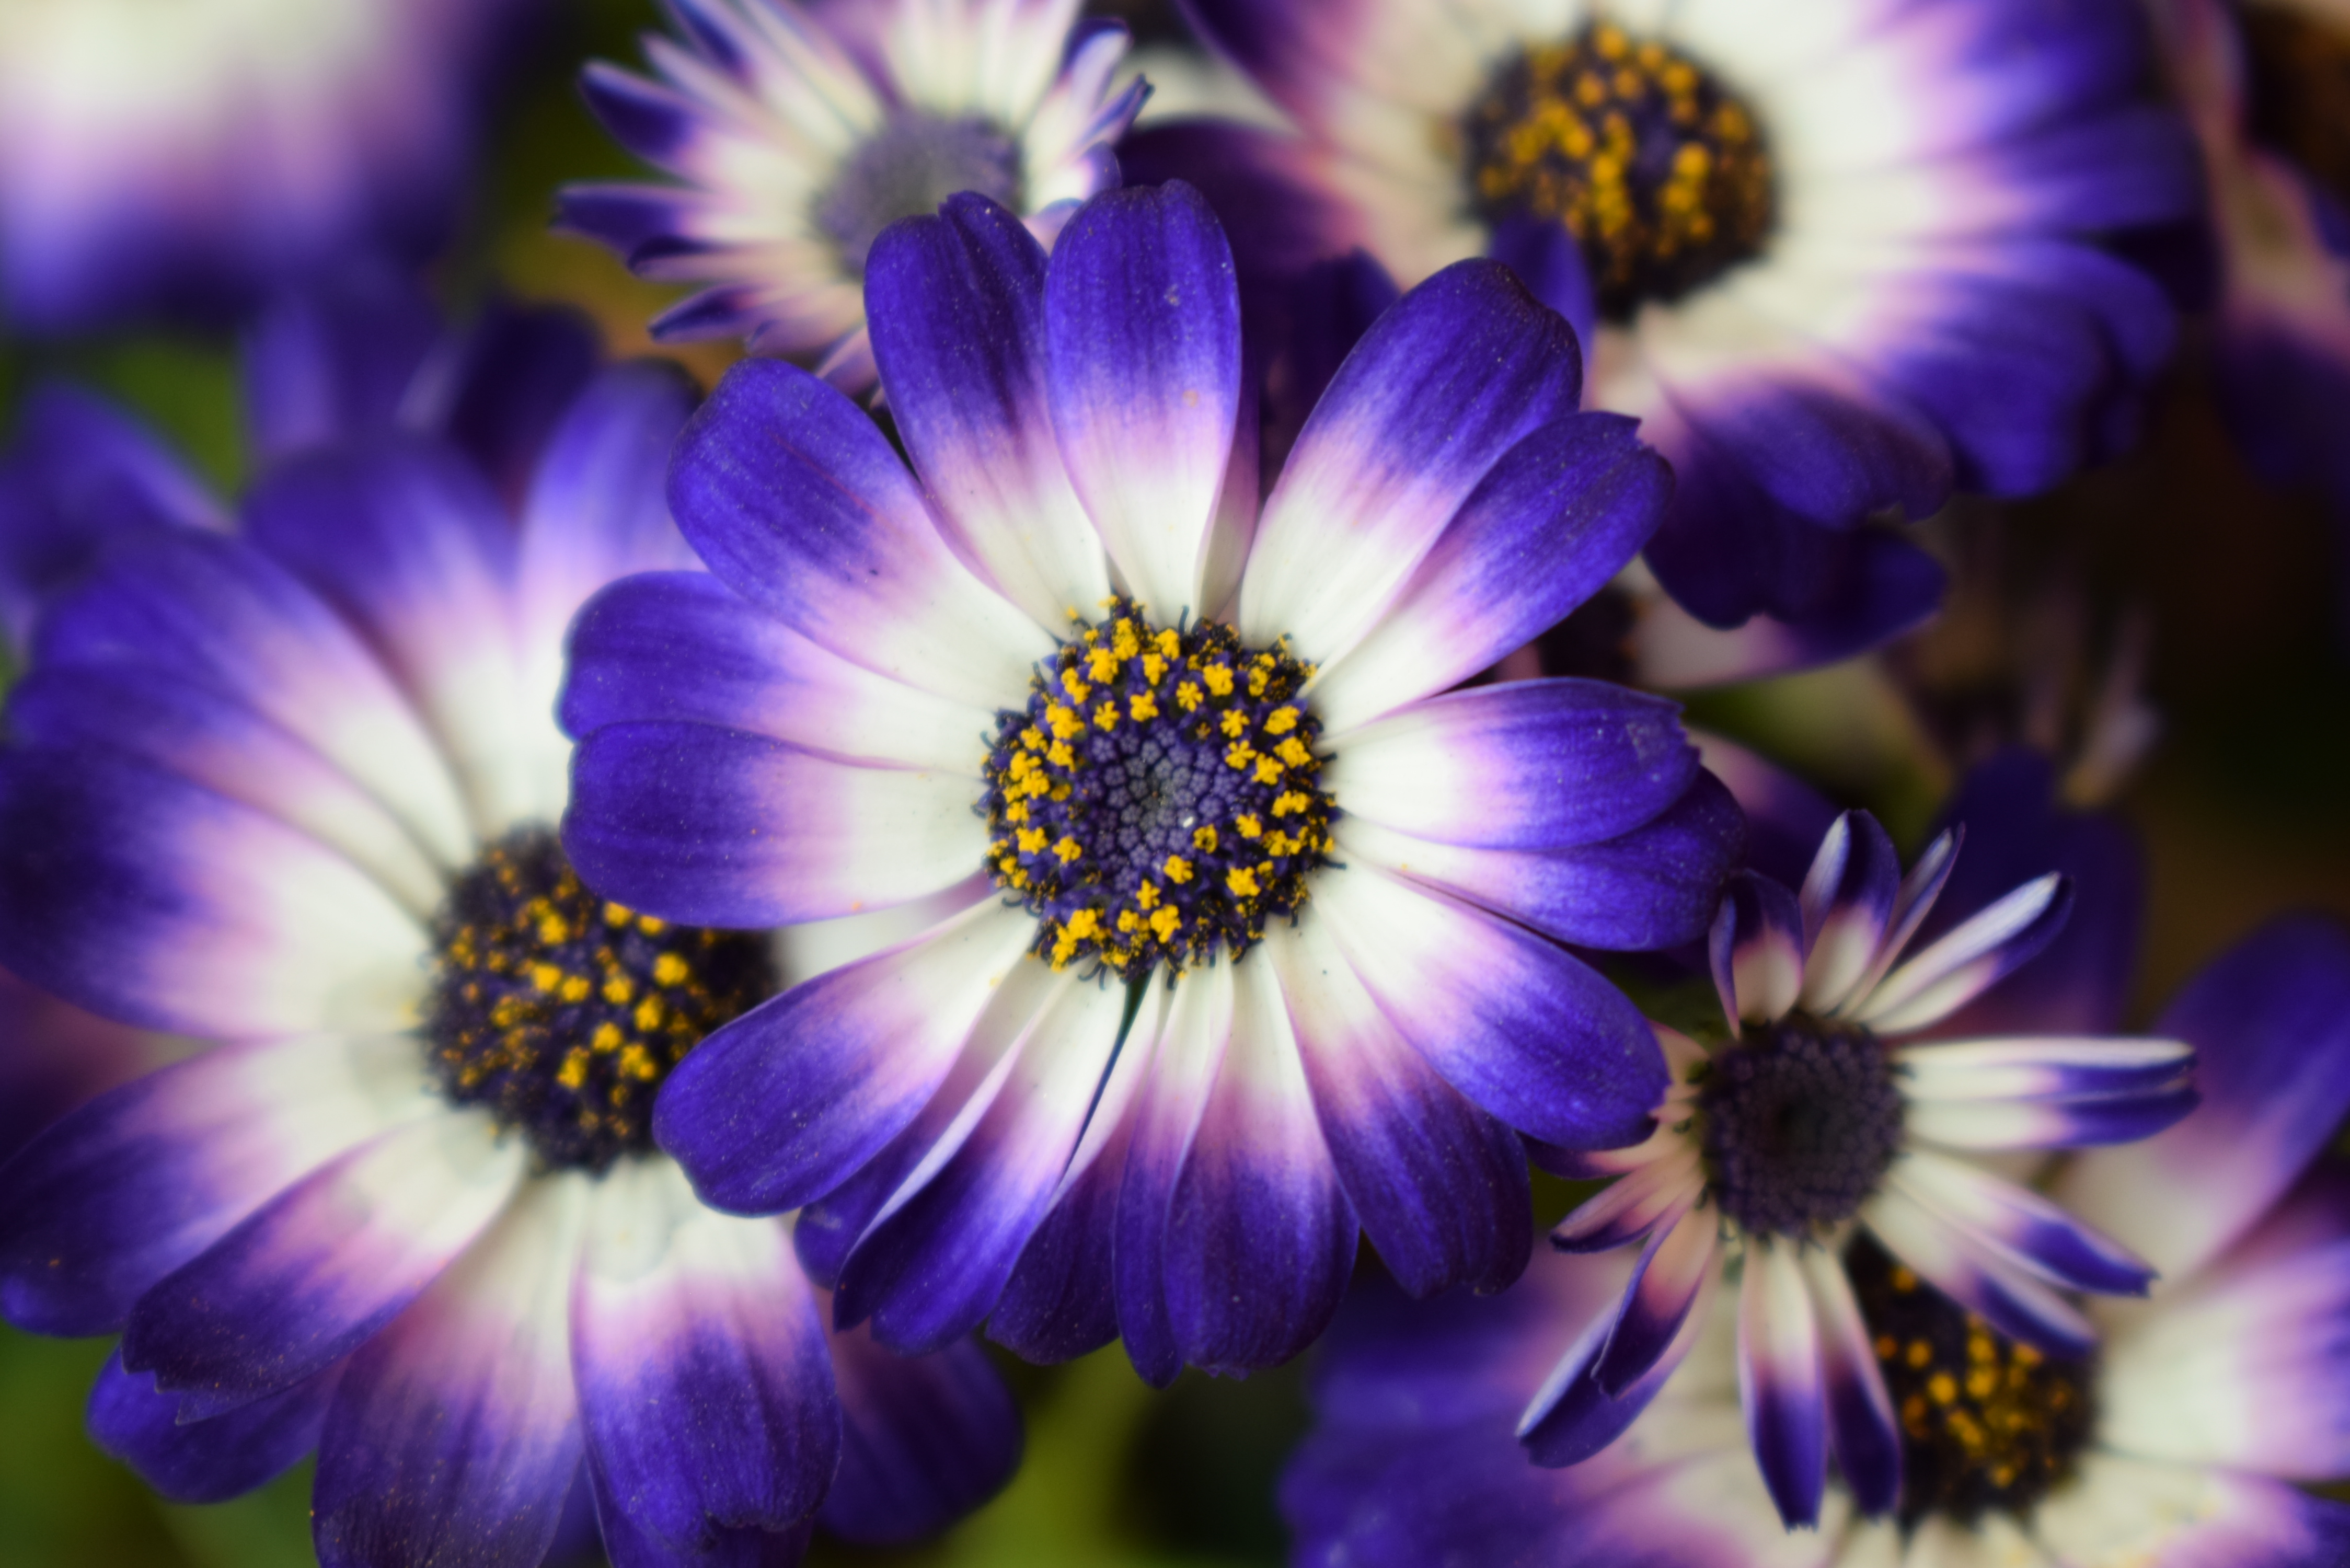
flowers, blue, flower, petal, purple, violet, plant, flowering plant, close up, spring, macro photography, wildflower, botany, pollen, sky, annual plant, photography, aster, african daisy, daisy family, violet family, viola, herbaceous plant, perennial plant